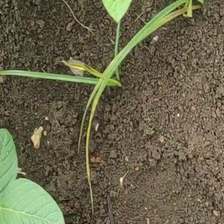
Weed species: Lavhala_(Cyperus_Rotundus)